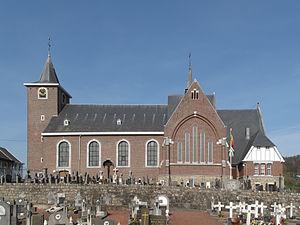
Gemmenich est un village de la commune de Plombières, située en Région wallonne dans la province de Liège. C'était une commune à part entière avant la fusion des communes de 1977. Le village est situé sur les frontières entre la Belgique, l'Allemagne et les Pays-Bas.